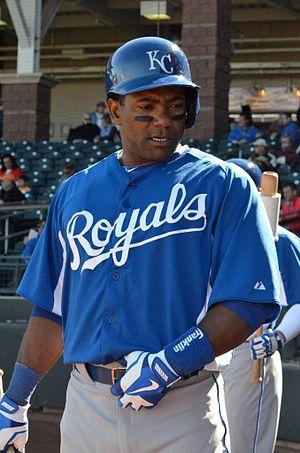
Miguel Odalis Tejada est un joueur de baseball professionnel. Il joue 16 saisons dans la Ligue majeure de baseball de 1997 à 2013.